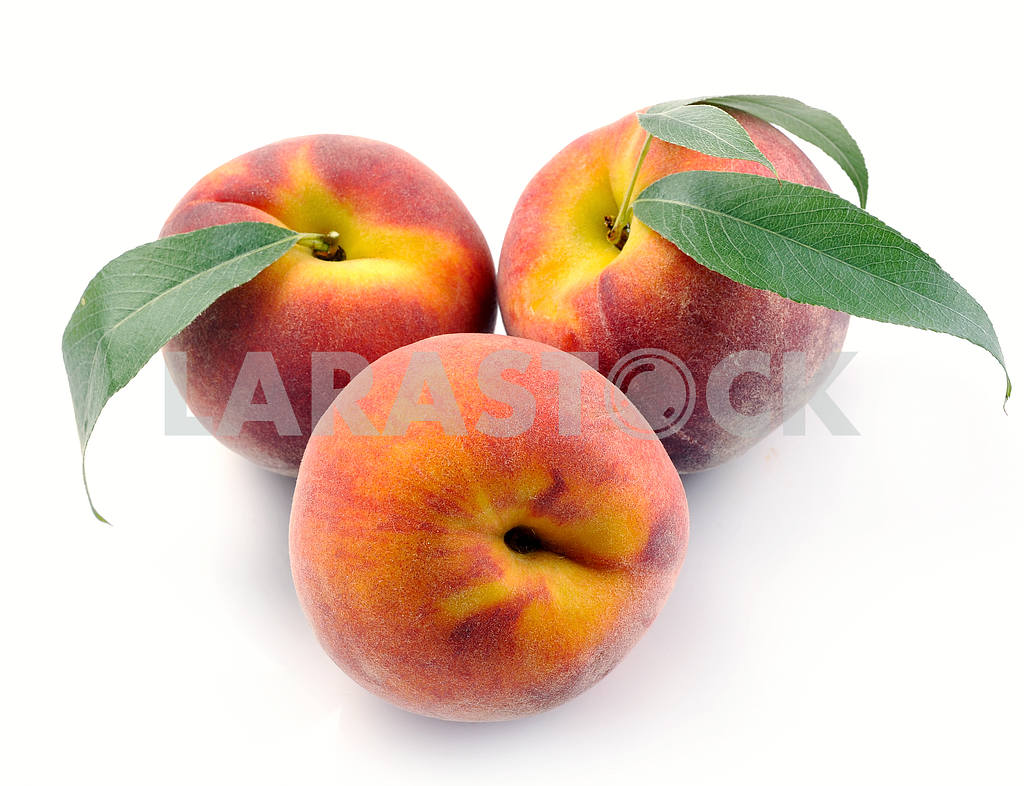
Labels: Peach leaf, Peach leaf, Peach leaf